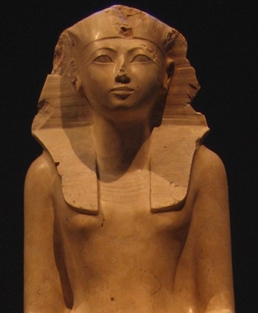
ฟาโรห์แฮตเชปซุต

|Name = ฟาโรห์แฮตเชปซุต
|image = Hatshepsut.jpg
|caption =ประติมากรรมรูปพระนางแฮตเชปซุต แสดงไว้ที่พิพิธภัณฑ์ศิลปะเมโทรโพลิทัน (Metropolitan Museum of Art) นครนิวยอร์ก สหรัฐอเมริกา
|succession = ฟาโรห์เเห่งอียิปต์
|reign = ประมาณ 1479–16 มกราคม 1458 ปีก่อนค.ศ.
|ราชวงศ์ = Eighteenth Dynasty of Egypt|ราชวงศ์ที่ 18
|predecessor = ฟาโรห์ทุตโมสที่ 2
|successor = ฟาโรห์ทุตโมสที่ 3
|succession2=สมเด็จพระราชินีแห่งอียิปต์โบราณ|อียิปต์
|cor-type2 = ระหว่าง
|coronation2 = ประมาณ 1493–1479 ปีก่อนค.ศ. (กำกวม)
|cor-type1 = ระหว่าง
|succession1 =ผู้สำเร็จราชการแทนพระองค์|ราชินีผู้ปกครองแทนแห่งอียิปต์โบราณ|อียิปต์
|coronation1 =1481–1472 ปีก่อนค.ศ.
|spouse = ฟาโรห์ทุตโมสที่ 2
|พระราชบุตร = เนเฟอร์รูเร
|father = ฟาโรห์ทุตโมสที่ 1
|mother = อาโมส (พระมเหสีในทุตโมสที่หนึ่ง)|อาโมส
|birth_date = ประมาณ 1507 ปีก่อนค.ศ.
|death_date = 1458 ปีก่อนค.ศ. (50 พรรษา)
|burial_date = KV20 (อาจจะถูกย้ายไปที่ KV60)
|Monuments = วิหารคาร์นัก, Mortuary Temple of Hatshepsut, Speos Artemidos Chapelle Rouge
|
แฮตเชปซุต (; /hætˈʃɛpsut/ "สตรีชั้นสูงผู้เป็นเอก") เป็นฟาโรห์|พระมหากษัตริย์พระองค์ที่ห้าในราชวงศ์ที่สิบแปดแห่งอียิปต์|ราชวงศ์ที่สิบแปดแห่งอียิปต์โบราณ|อาณาจักรอียิปต์โบราณ ซึ่งเป็นสตรี
เจมส์ เฮนรี บรีสด์ (James Henry Breasted) นักไอยคุปต์วิทยา กล่าวว่า พระนางทรงเป็นที่รู้จักกันว่า "เป็นอิสตรีผู้ยิ่งใหญ่พระองค์แรกในประวัติศาสตร์ ที่พวกเรามีข้อมูล"
พระนางเป็นอิสตรีผู้ที่ครองบัลลังค์เป็นฟาโรห์องค์ที่สามแต่กลับเป็นที่รู้จักอย่างมากในฐานะ "ราชินีมีเครา" มาจากการที่พระนางได้สวมเคราปลอมเหมือนบุรุษฟาโรห์ทำกัน พระนางได้แต่งตำนานเกี่ยวกับประสูติกาลของพระนางว่า "เมื่อเทพอามุนผู้ยิ่งใหญ่แห่งนครธีบส์ หลงรักหญิงงามนามว่าอาโมส อามุนได้เข้าหานางและมีสัมพันธ์กับนาง โดยที่พระองค์อามุนแต่งตั้งบุตรีในครรภ์ของอาโมสเป็นผู้นั่งบัลลังค์ฮอรัสตลอดไป" ดังนั้นถือได้ว่าเป็นการฉลาดที่พระนางแต่งตำนานไว้เพื่อให้ไม่มีประชาชนหน้าไหนกล่าวหาพระนางได้อีก
พระนางมีพระราชกรณียกิจในการบำรุงเศรษฐกิจของอียิปต์ และค้าขายกันกับดินแดนพันท์และได้ของมีค่ามากมายกลับมา โดยวิหารสุสานของนางมีชื่อว่าเดียร์-เอล-บาฮารี หรือในภาษาอียิปต์โบราณว่า"เจเซร์-เจเซร์รู"(Djeser-djeseru)
== อ้างอิง ==
หมวดหมู่:ฟาโรห์ยุคราชวงศ์ที่สิบแปด|ฮัตเชปซุต
หมวดหมู่:สมเด็จพระราชินีนาถ|ฮัตเชปซุต
หมวดหมู่:บุคคลในศตวรรษที่ 15 ก่อนคริสตกาล|ฮัตเชปซุต
หมวดหมู่:ผู้สำเร็จราชการแทนพระองค์ที่เป็นสตรี
หมวดหมู่:ราชินีแห่งอียิปต์โบราณ
หมวดหมู่:ฟาโรห์หญิง